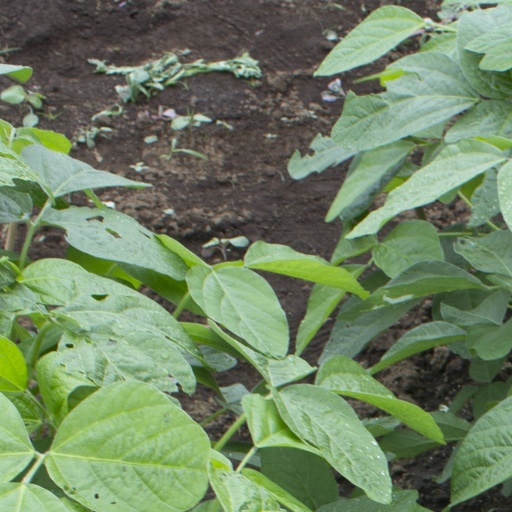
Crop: soybean